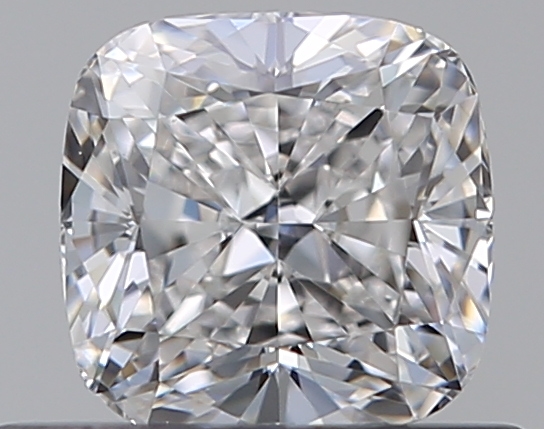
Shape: cushion
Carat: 0.53
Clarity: VS1
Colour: E
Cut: EX
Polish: VG
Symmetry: VG
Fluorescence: N
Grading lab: GIA
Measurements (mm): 4.57 x 4.51 x 3.05